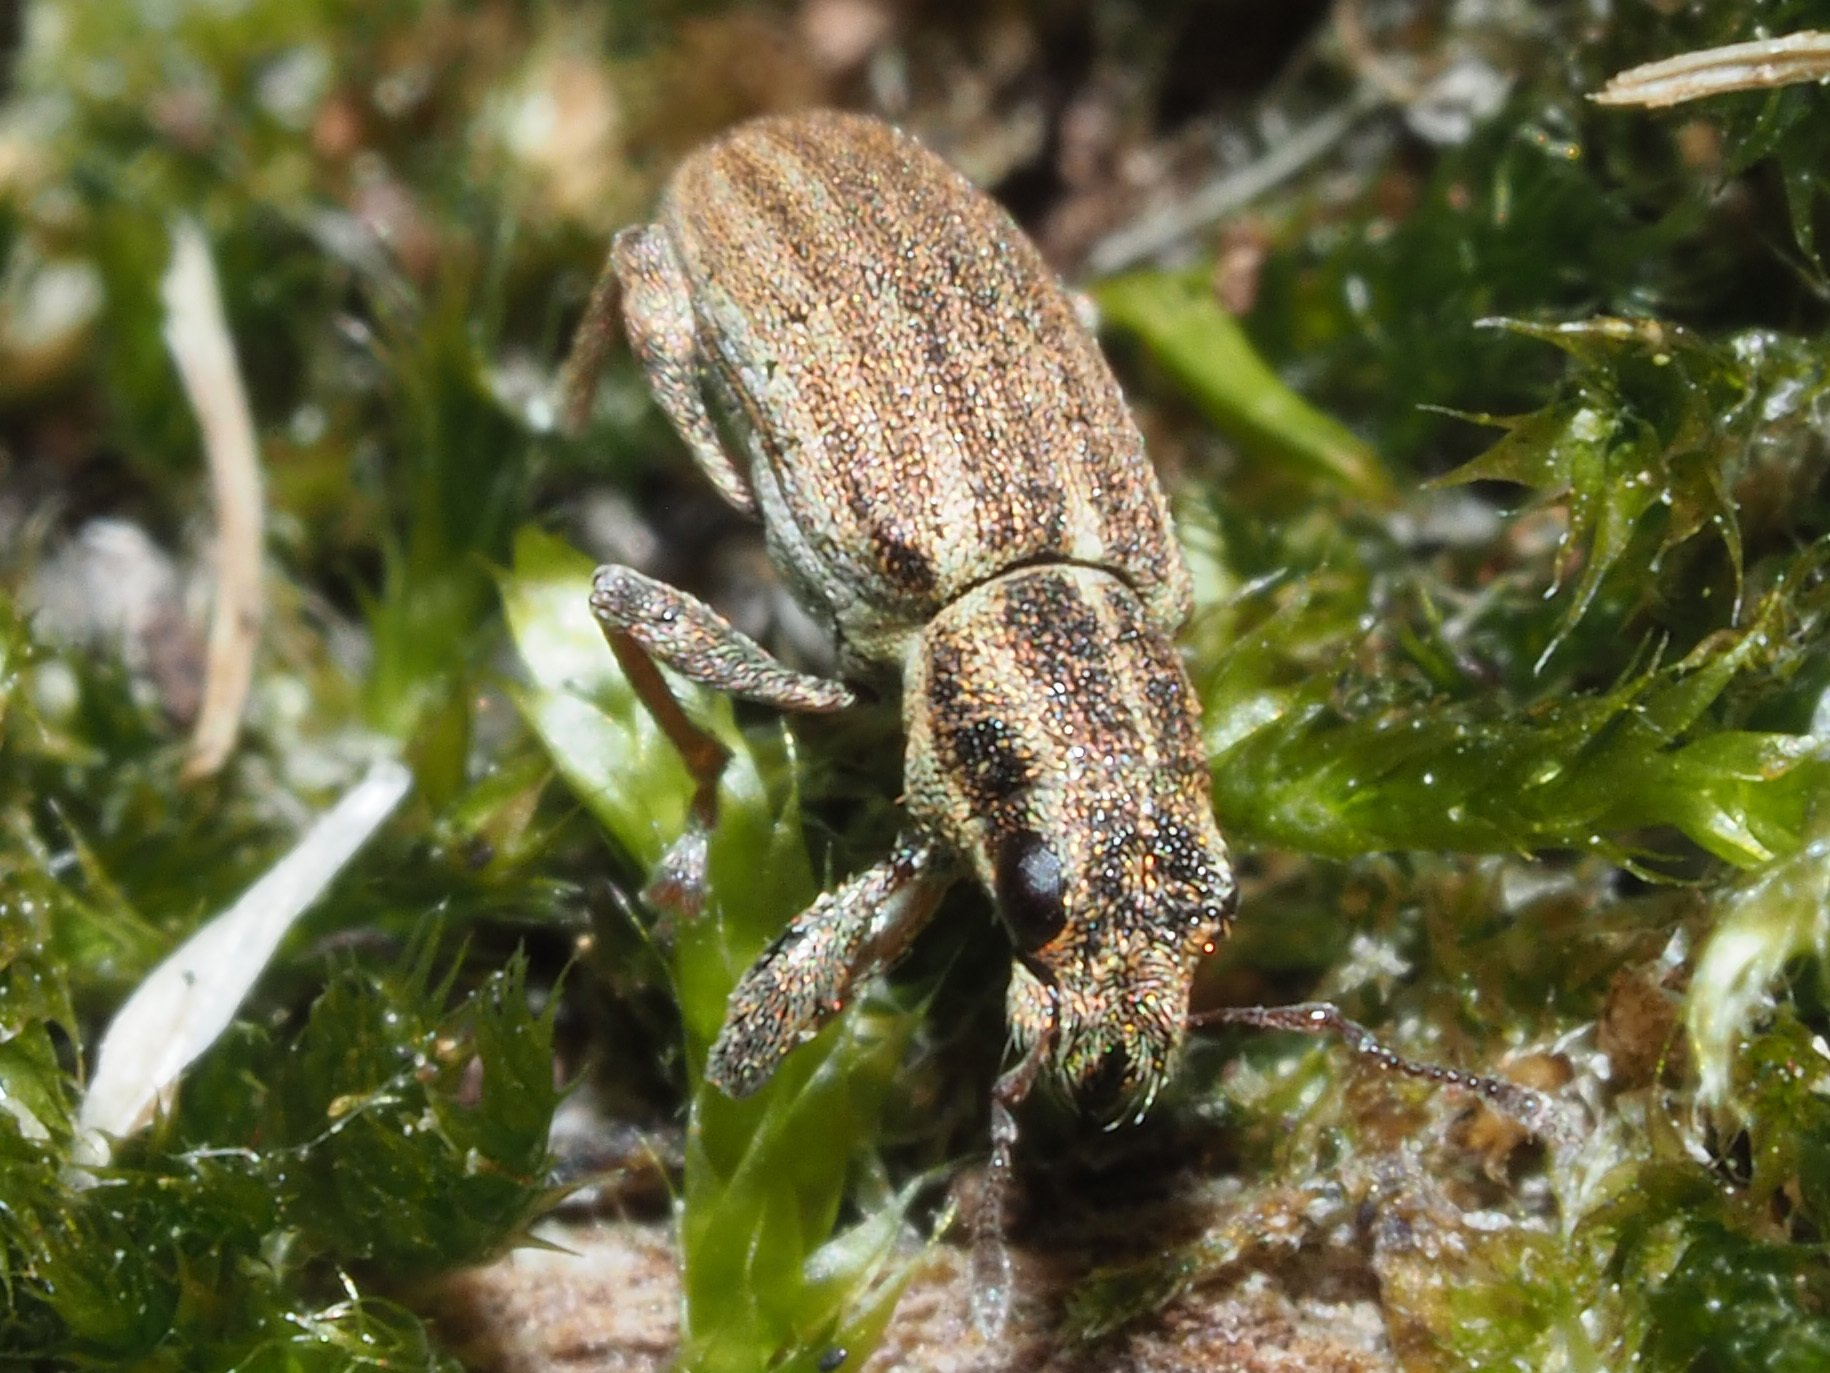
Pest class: pea_leaf_weevil